House at 306 Broadway

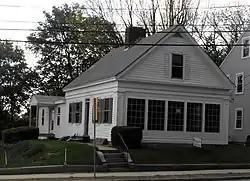
House at 306 Broadway

The House at 306 Broadway in Methuen, Massachusetts, is a well-preserved example of a modest Greek Revival house built c. 1830. This style of house was relatively common in Methuen during the 1830s to the 1850s. The structure is a -story wood-frame building, with its gable end facing the street. The original design featured an entry centered on the longer side wall and three asymmetrically placed windows on the front. Over time, the front was altered to include a row of five windows, forming a virtual wall of glass.